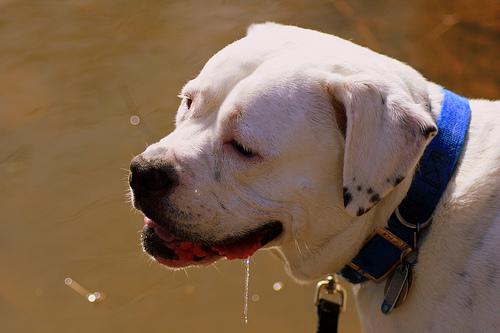
Breed: american bulldog